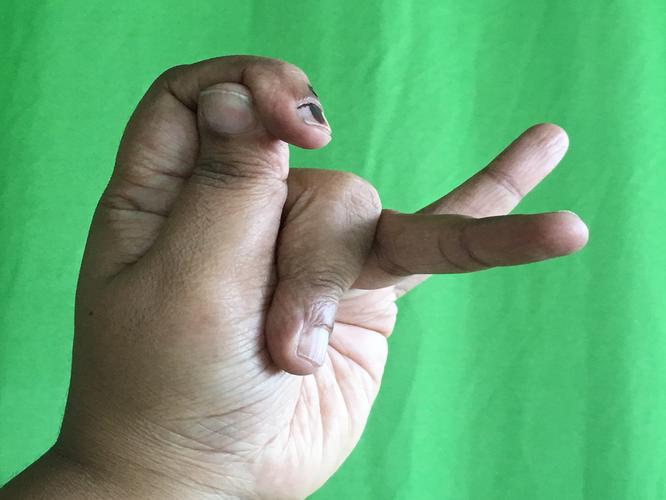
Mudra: Katakamukha_3
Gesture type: single_hand